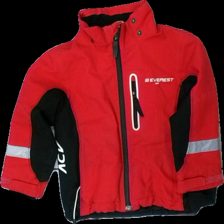
View: front
Type: Outerwear
Category: Children
Brand: Everest
Colors: Pink, Black
Material: 100% polyester
Cut: Regular
Size: 98
Season: Winter
Stains: Minor
Price range: 50-100
Recommended usage: Export
Comment: Missing hood